Utersum

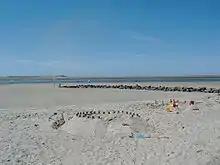
The beach at Utersum during low tide with a view at the northern headland of Amrum

The village is located between pine woods and dunes in the utmost southwest of Föhr, within the sight of the neighbouring islands of Amrum and Sylt. It is the smallest seaside resort on Föhr. In Utersum there is a sanitorium that specialises in diseases of the lung and in oncology and gynecology.